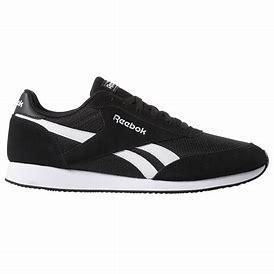
Brand: Reebok
Model: Royal Classic Jogger 2